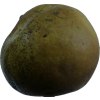
Label: pear